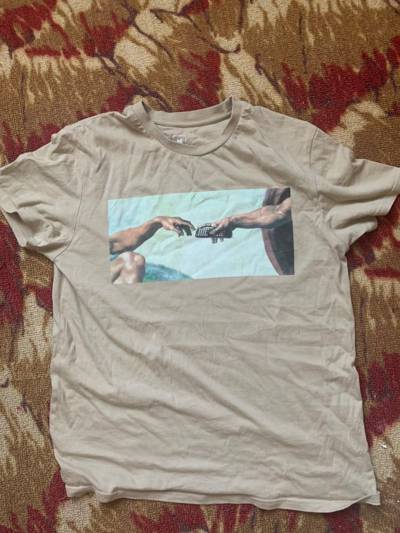
Waste category: clothes